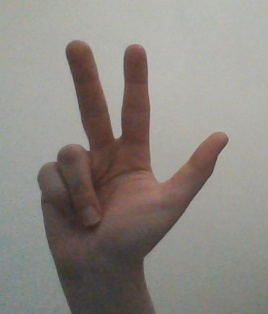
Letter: al